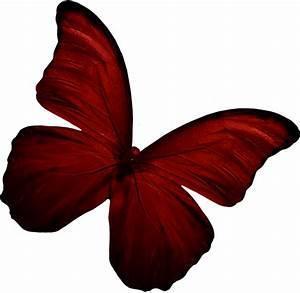
butterfly